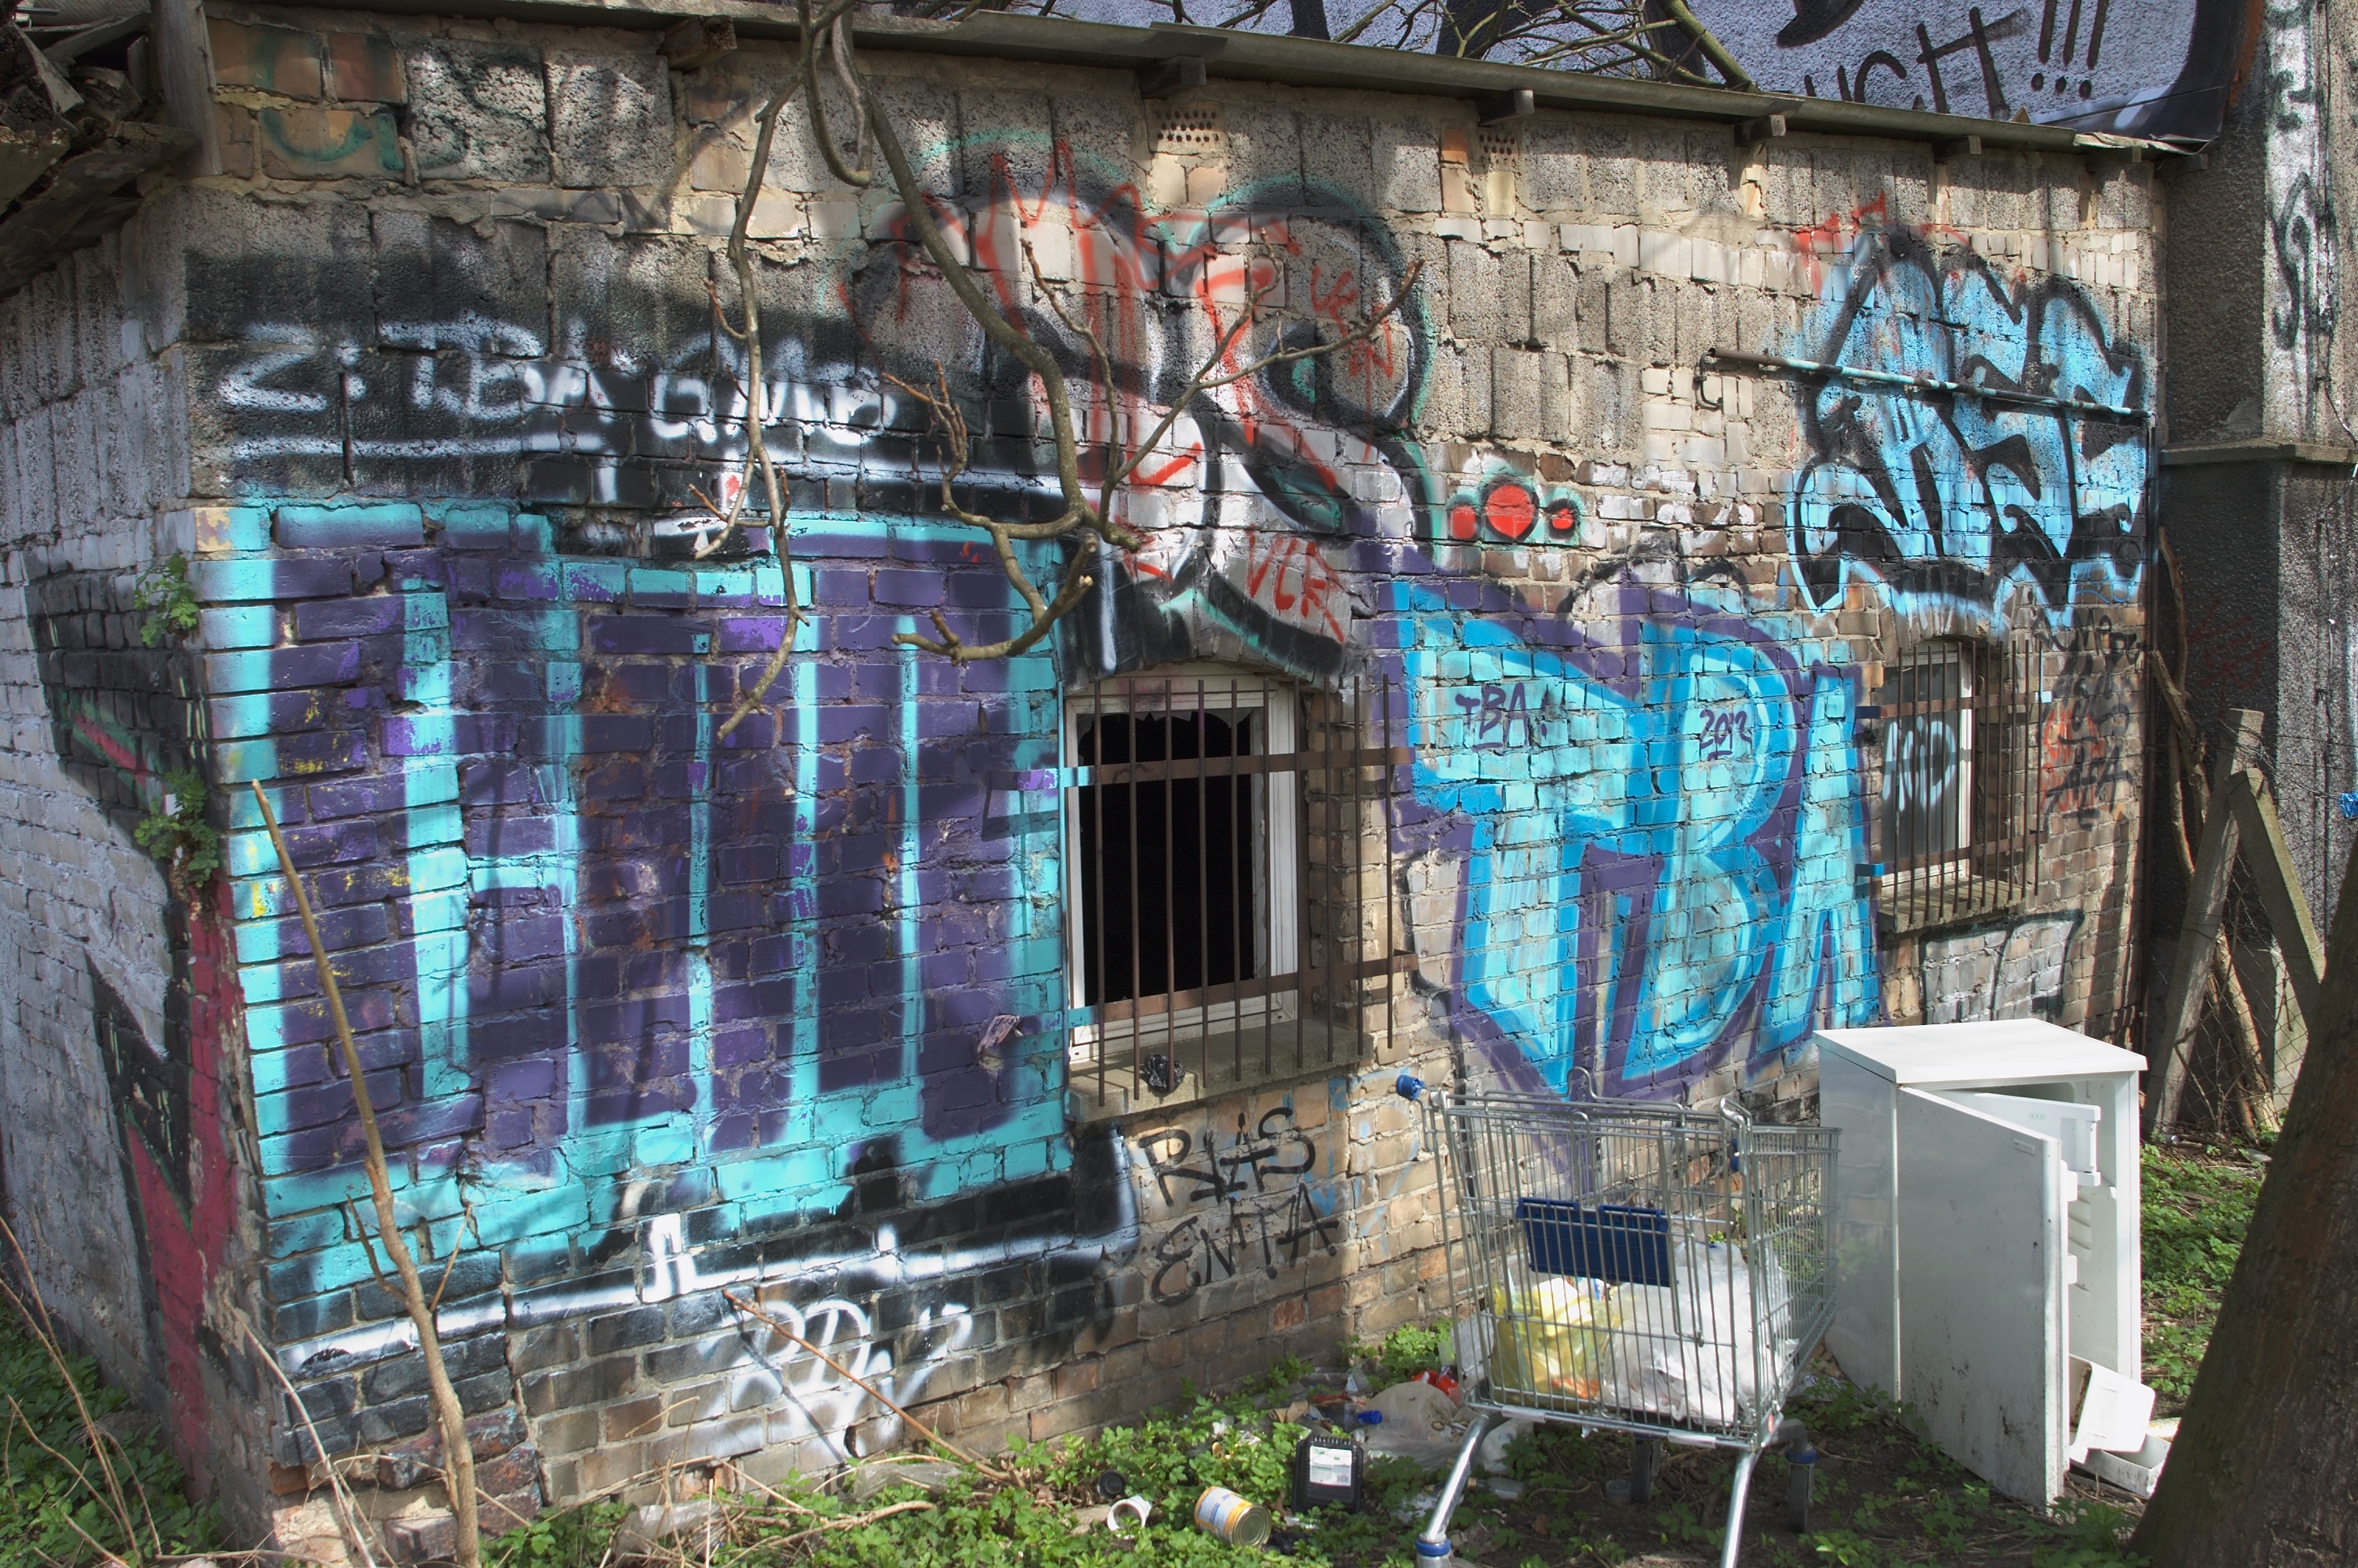
graffiti, street art, art, 2013, mural, rawtherapee, germany, deutschland, berlin, pentax, 20mm, lenstagged, steffenzahn, k100d, justpentax, iamflickr, cosina, voigtlander, skopar, colorskopar, cv20, colorskopar20mmf35slii, 20mmf35slii, voigtlander20mm, cv2035, skopar20mmf35, neighbourhood, cosinavoigtl nder, cosinavoigtl ndercolorskopar20mmf35, voigtl nder20mmf35colorskoparslii, voigtl nder20mmf35, treptow, urban area